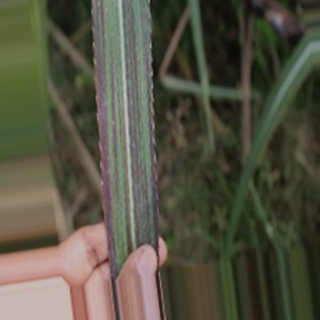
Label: sugarcane_bacterial_blight